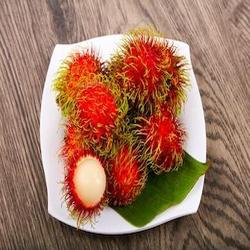
Label: Rambutan